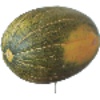
Label: melon_piel_de_sapo